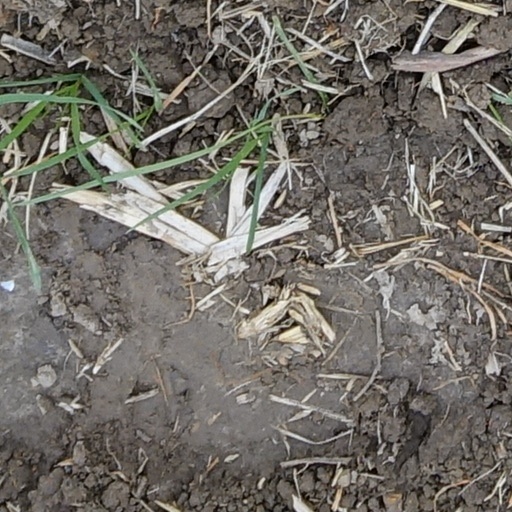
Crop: wheat